Gamma function

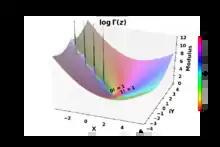
The analytic function

Because the gamma and factorial functions grow so rapidly for moderately large arguments, many computing environments include a function that returns the natural logarithm of the gamma function, often given the name codice_1 or codice_2 in programming environments or codice_3 in spreadsheets. This grows much more slowly, and for combinatorial calculations allows adding and subtracting logarithmic values instead of multiplying and dividing very large values. It is often defined as